Alex Rodriguez

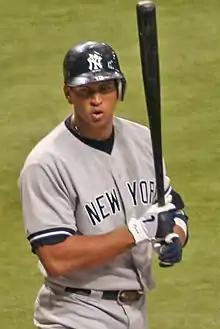
Rodriguez reacting to a called strike in a game against Tampa Bay

Prior to the season, Rodriguez opted to play for Team USA in the 2006 World Baseball Classic.